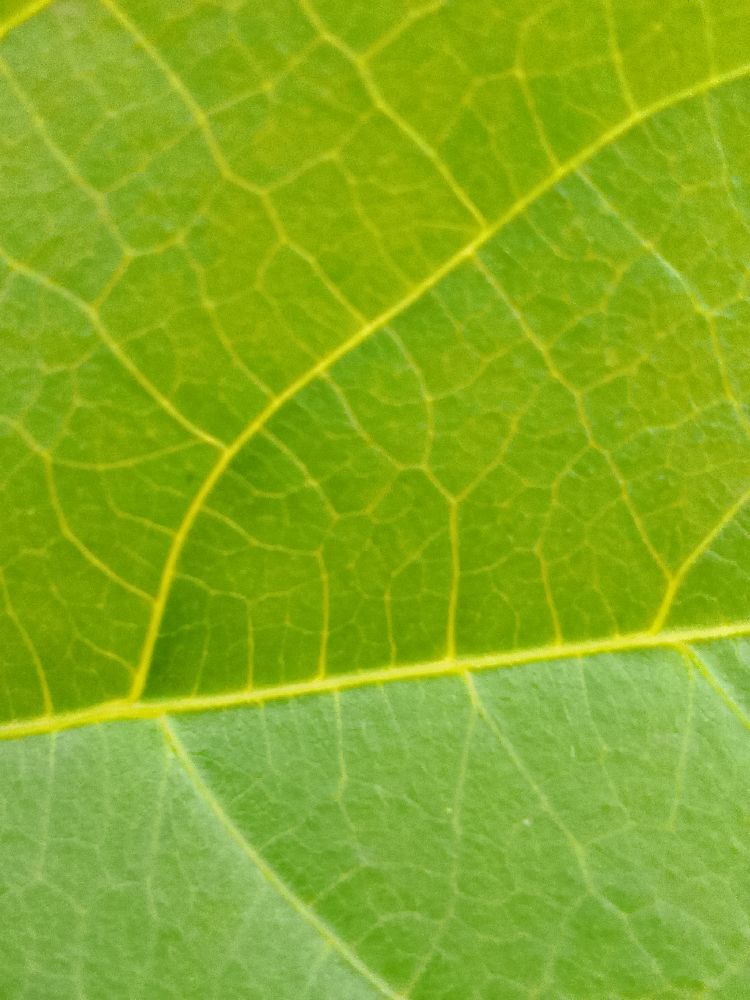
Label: healthy